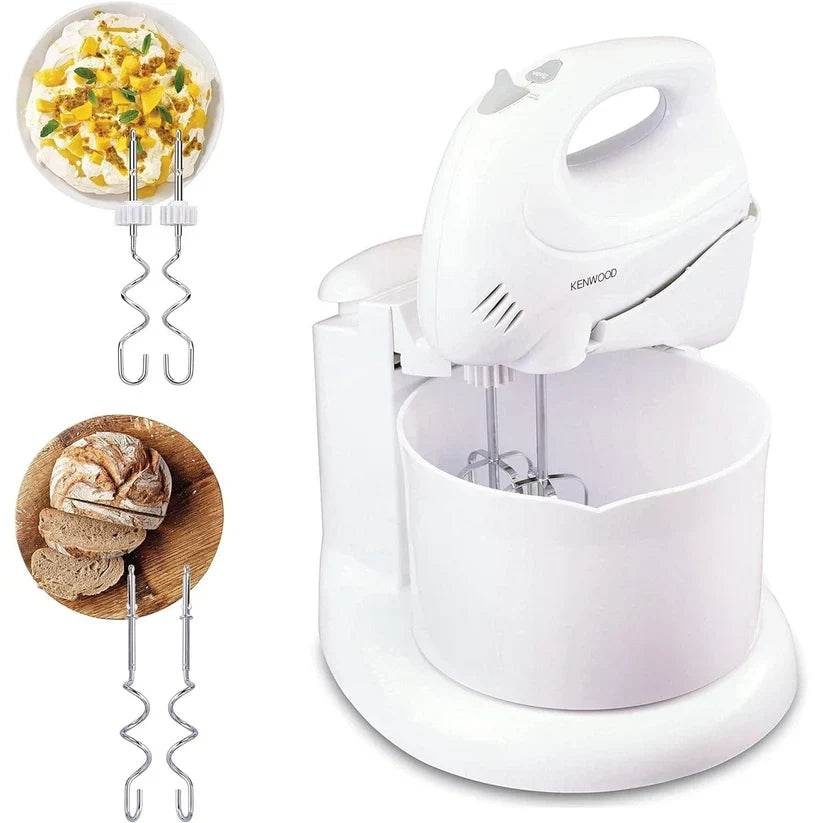
Kenwood - Hand Mixer with Bowl (HM430)
Kenwood - Hand Mixer with Bowl 🍰 ✨ Your Essential Baking Partner! ✨ ✅ Powerful Motor – Mix, whip, and knead with ease ⚡🥄 ✅ 6 Speed Settings + Turbo Mode – Perfect control for all recipes 🔄✨ ✅ 2.7L Rotating Bowl – Hands-free mixing for smooth, consistent results 🏺🧁 ✅ Stainless Steel Beaters & Dough Hooks – Durable for effortless baking 🍪🍰 ✅ Ergonomic Design – Comfortable grip for easy handling 🤲🎛️ ✅ Compact & Easy to Clean – Detachable parts for quick maintenance 🧼🚿 💖 Bake with confidence and ease using Kenwood’s versatile hand mixer!
Brand: Qasr Al Tijarah
Category: Home & Garden > Kitchen & Dining > Kitchen Appliances > Food Mixers & Blenders > Food Mixers